Yeoveney Halt railway station

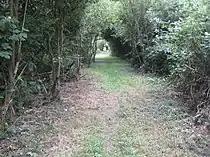
Station site in 2010.

It comprised a short timber platform on the west side of the single track with no shelter. Bradshaw stated that passengers wishing to join the train had to give the driver the necessary (but unspecified) hand signal. Those wishing to alight were to inform the guard at the previous station.